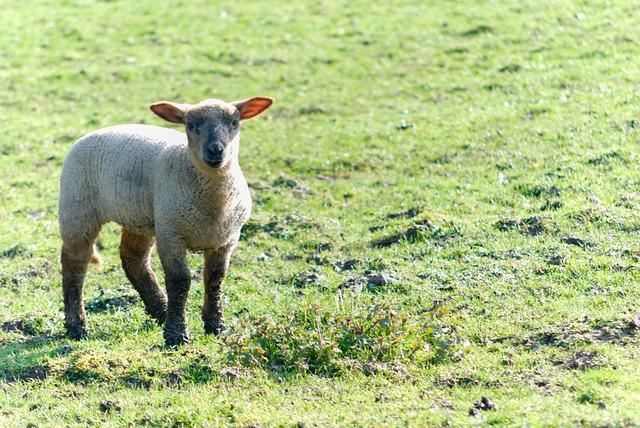
sheep